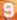
Number: 9